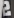
Number: 2